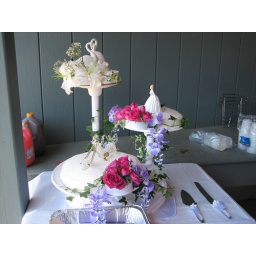
cake made by my matron of honor (swans from mom middle topper from matron and bike from me to ger)